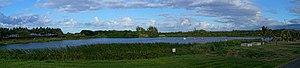
Panorama de l'étang artificiel du parc du Colosse, à La Réunion.
Le parc du Colosse est un parc de loisirs en plein air à proximité du lieu-dit Le Colosse à Saint-André de La Réunion. Aménagé sur des terrains ayant autrefois servi à la culture de la canne à sucre, il est bordé par l'océan Indien au nord-est et par un étang, le Petit Étang à l'est. Il est conçu pour divertir les familles de la micro-région.